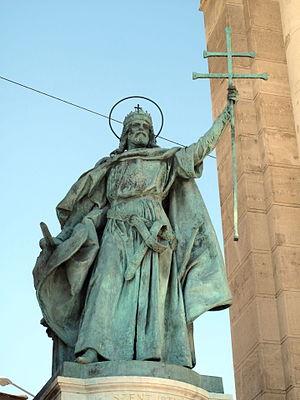
Étienne Iᵉʳ ou saint Étienne, né vers 975 et mort le 15 août 1038, fonde le royaume de Hongrie dont il devient le roi en 1000 ou en 1001. Canonisé en 1083 pour l'évangélisation de son pays, il est aujourd'hui considéré comme le saint patron de la Hongrie.
Károly Senyei est un sculpteur hongrois.